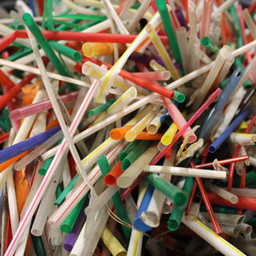
Label: plastic